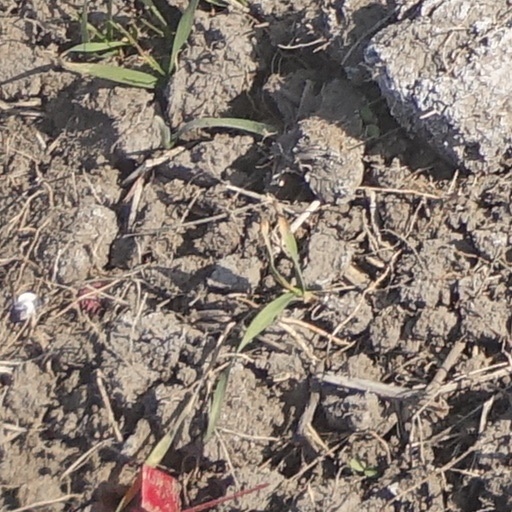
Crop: wheat